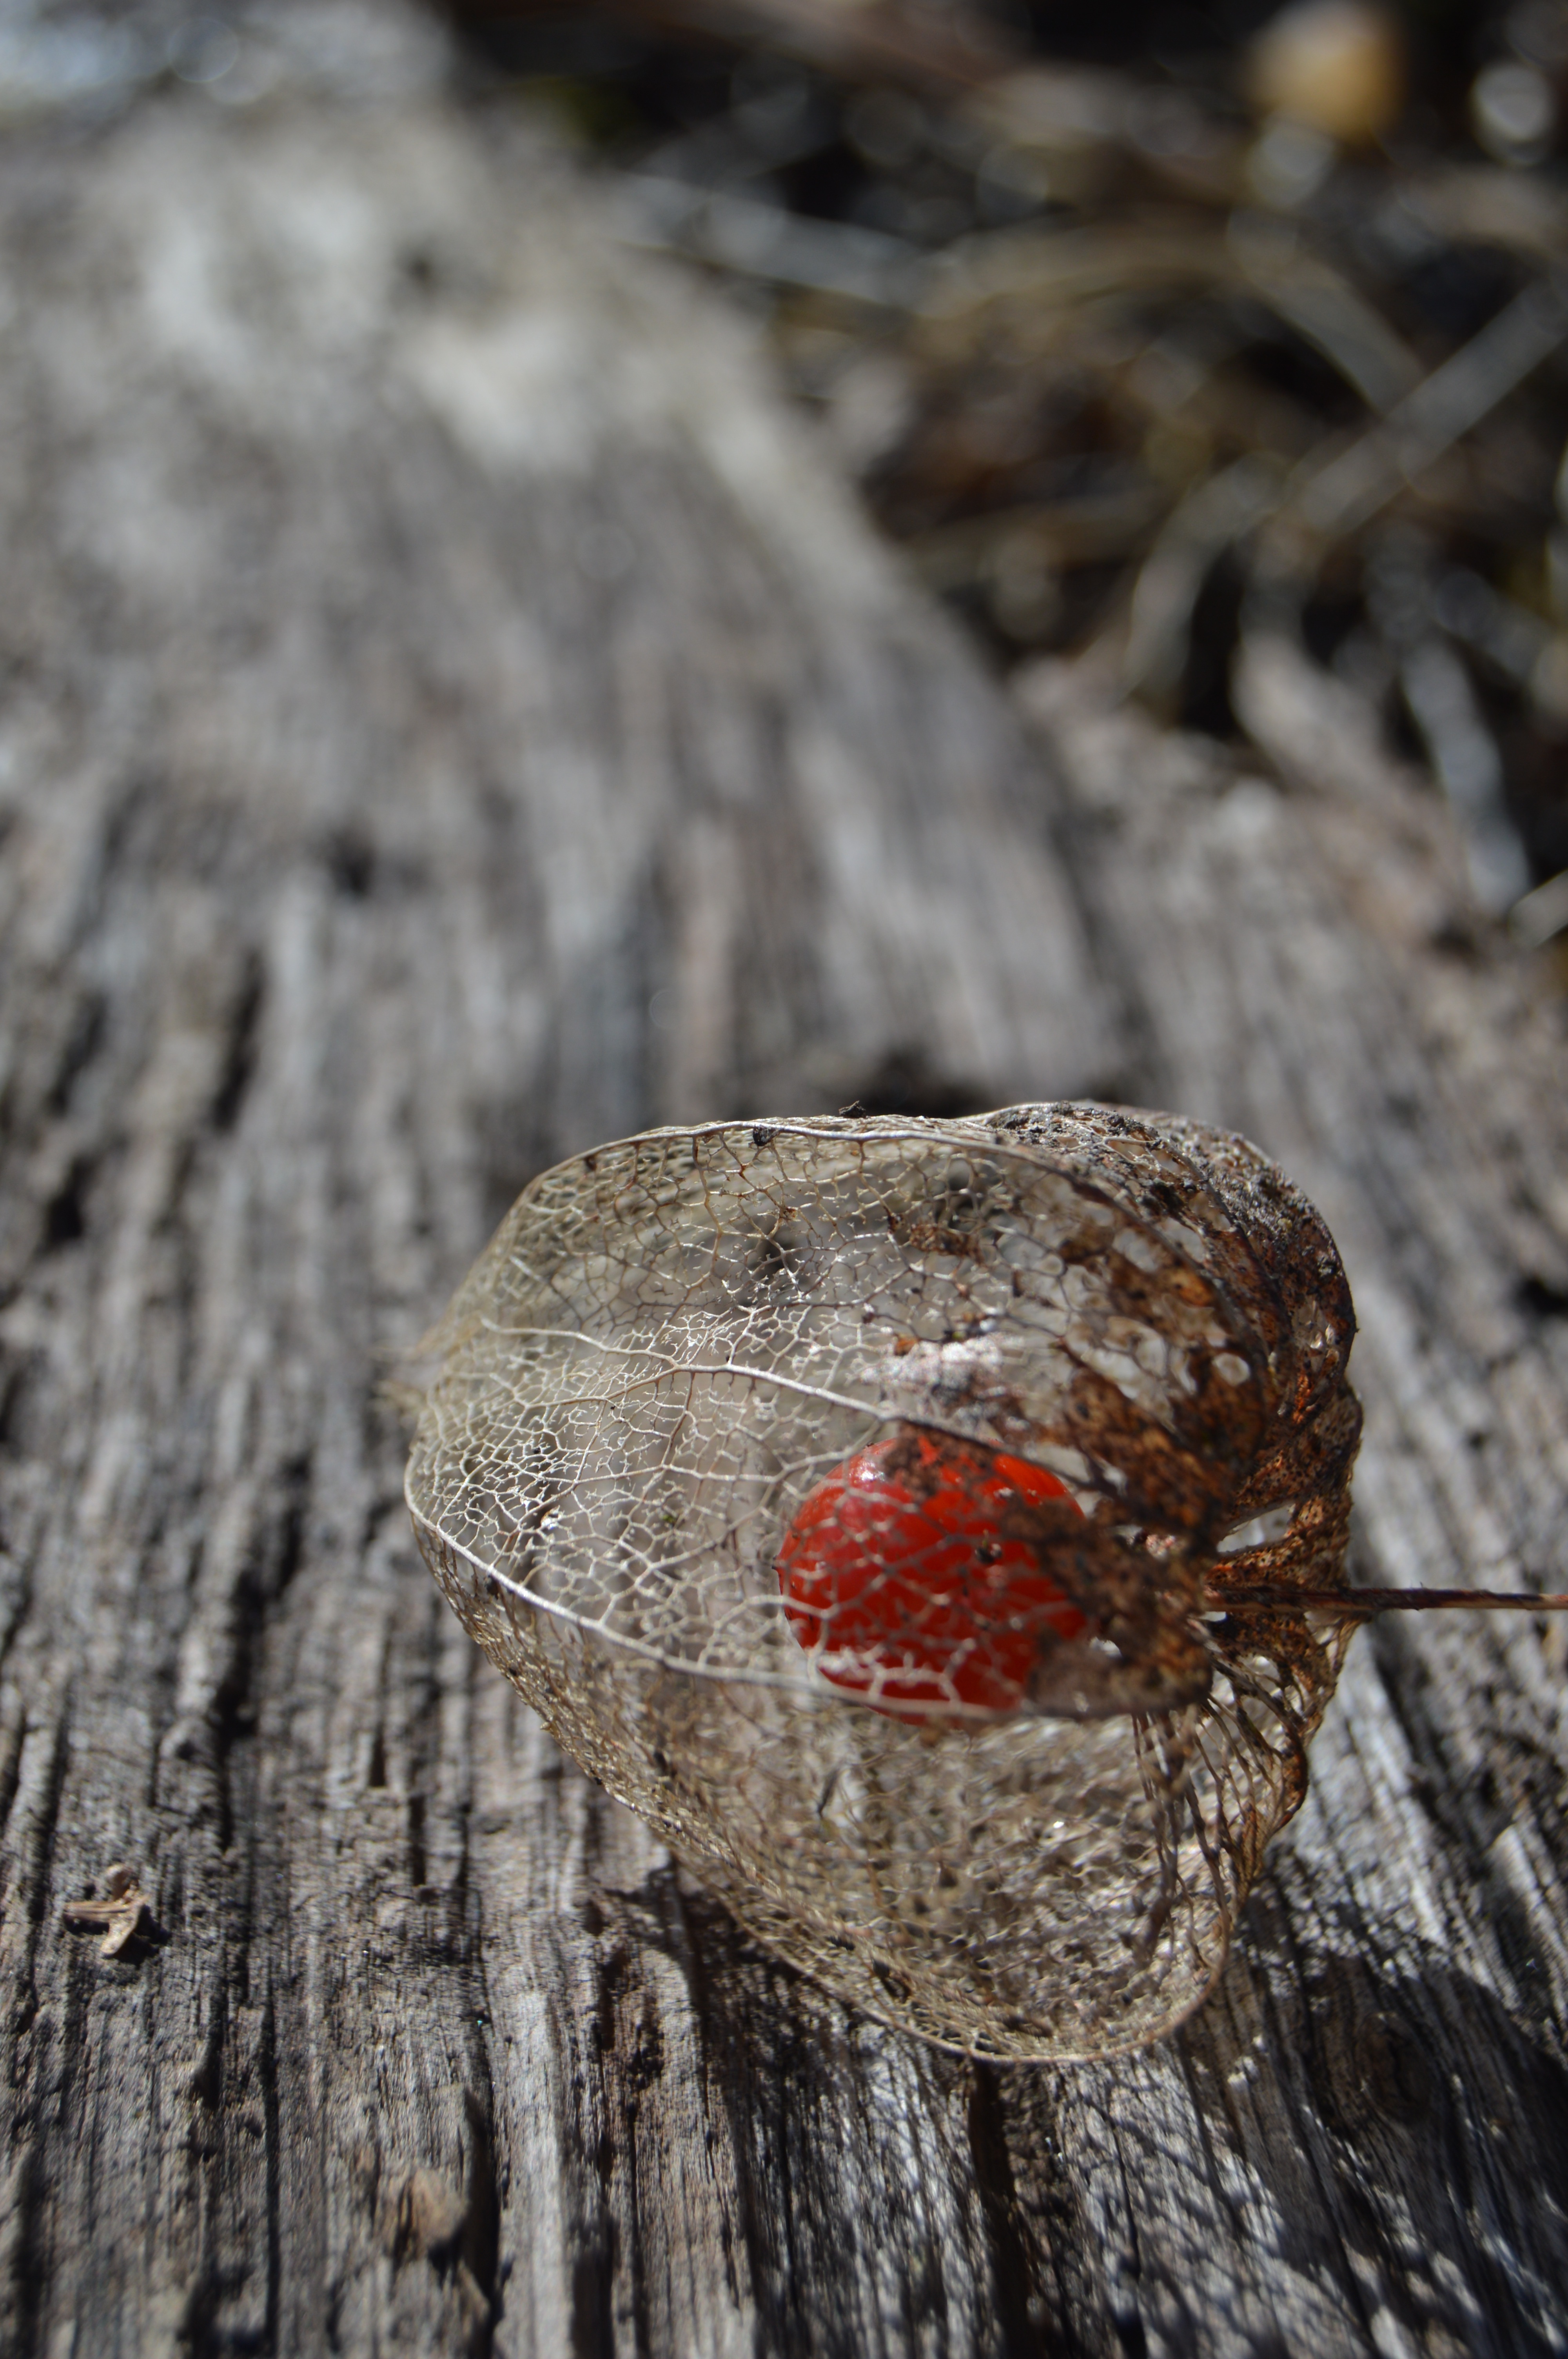
tree, nature, branch, winter, plant, board, wood, fruit, plank, leaf, frost, trunk, wildlife, green, red, autumn, soil, mushroom, garden, juicy, season, fauna, close up, vitamin, exotic, citrus, macro photography, lampions, sadje, vrt, deska